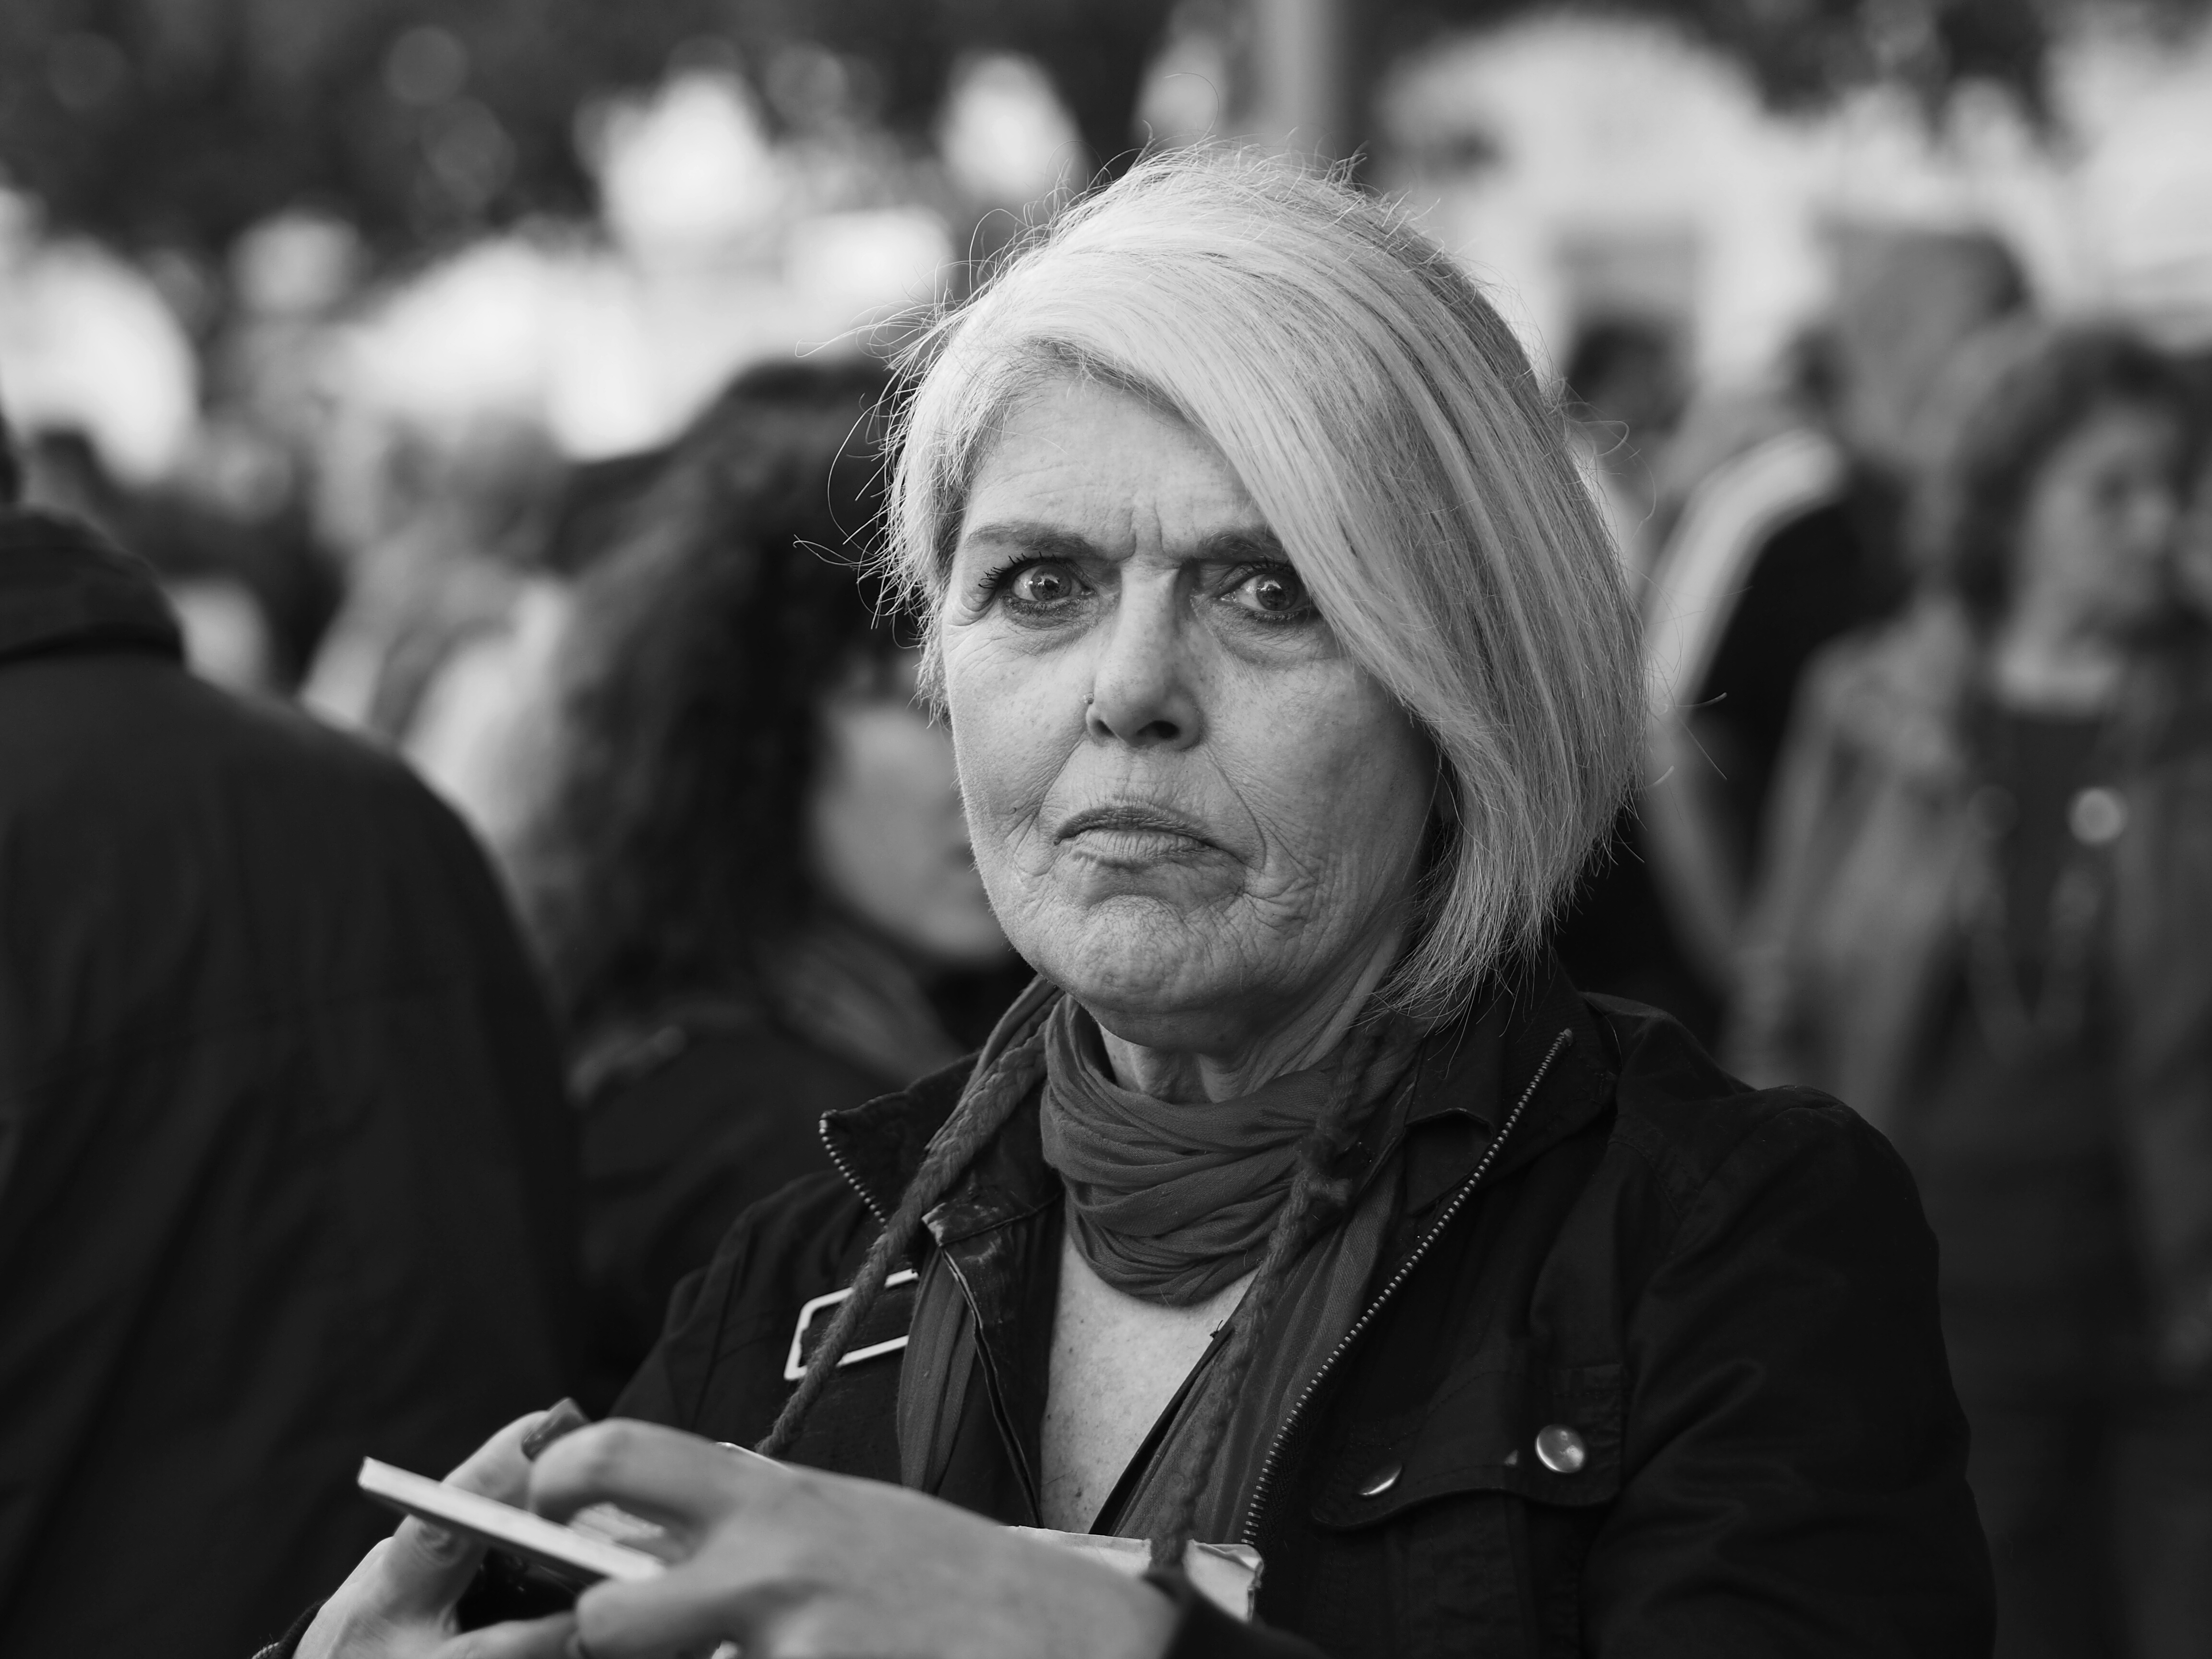
person, black and white, people, white, street, photography, urban, crowd, social, portrait, lens, musician, black, monochrome, streetphotography, bw, blackandwhite, blackwhite, streets, candid, best, moments, eye, public, em5, olympus, photograph, prime, pretoebranco, rua, omd, streetphoto, faces, eyed, f18, 45mm, lisboa, lisbon, moment, unposed, decisive, souls, pretobranco, retratos, sp, pb, inpublic, fotografiaderua, streetmoments, lavinha, joao, monochrome photography